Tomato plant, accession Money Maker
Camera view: bottom (45 deg); turntable rotation: 330 degrees
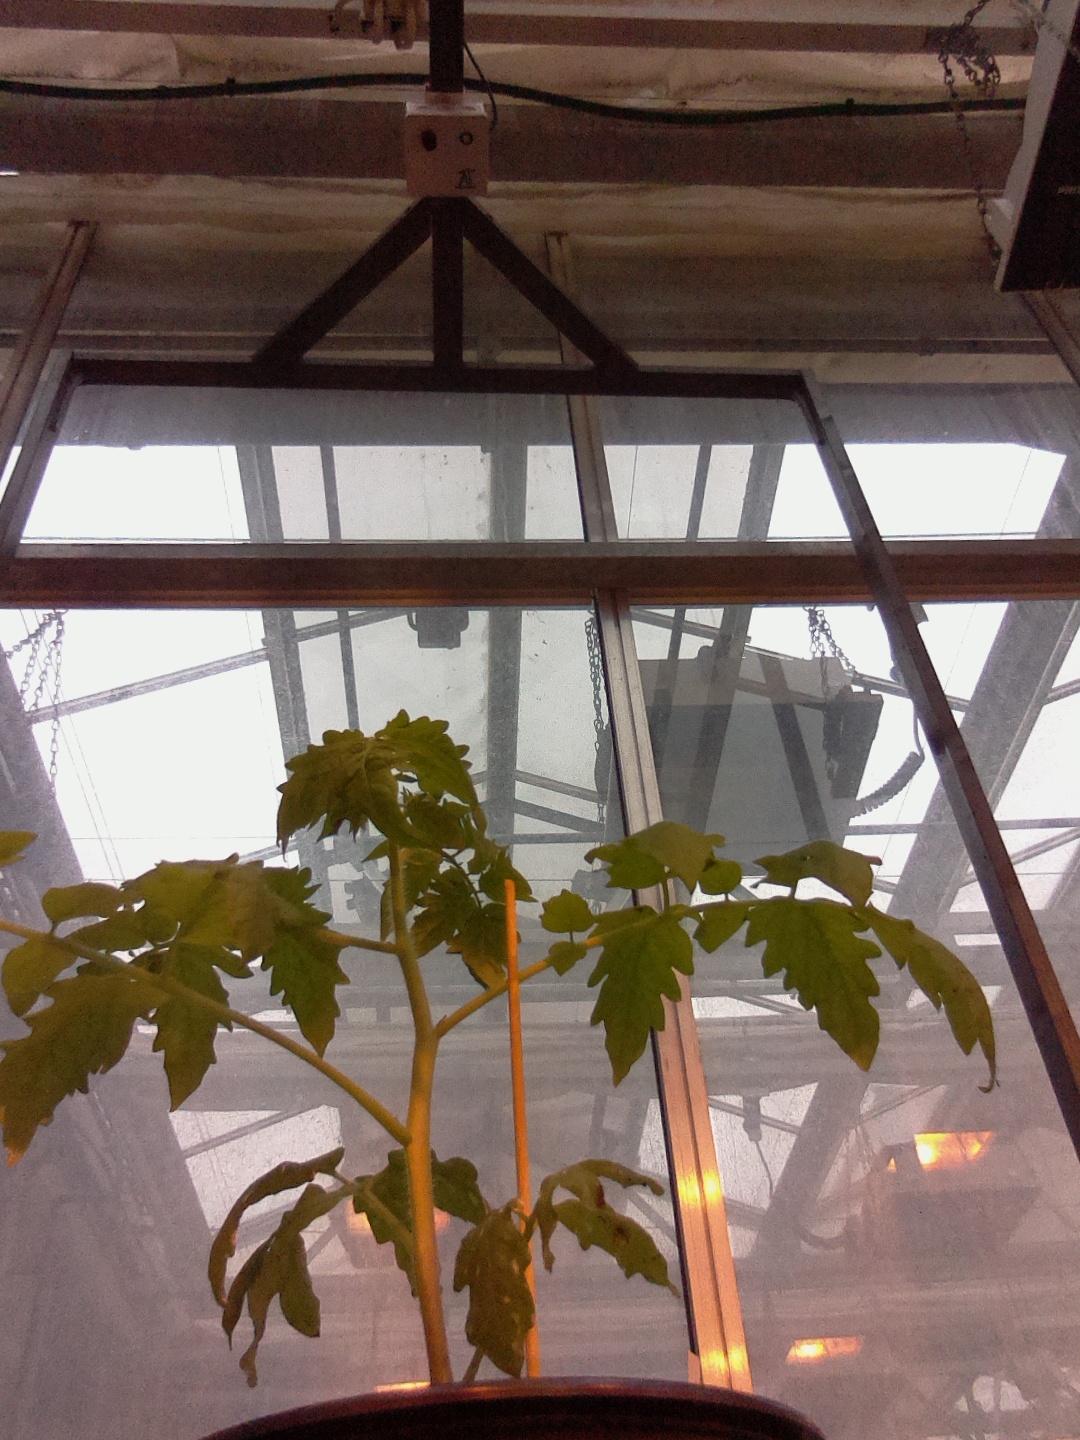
BBCH growth stage 14: 8 of true leaves visible